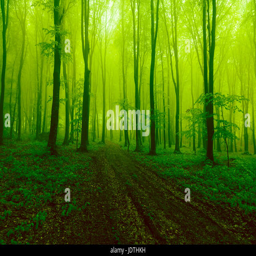
dark green scary fog into the forest